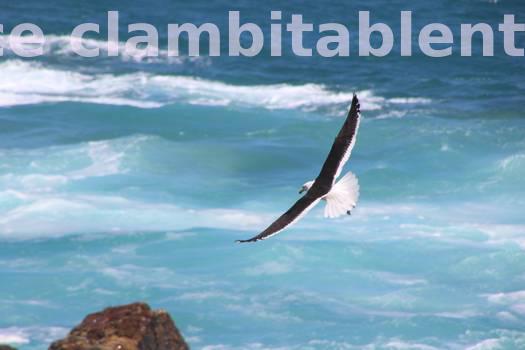
Label: Watermark